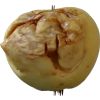
Label: Apple hit 1